Alberto Toscano (journalist)

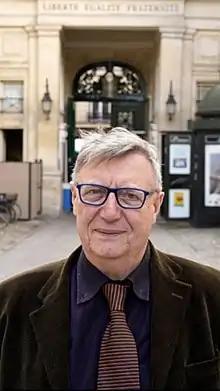

Alberto Toscano (born March 25, 1948) is an Italian journalist, writer and political scientist living in France since 1986 and working with several Italian and French media.